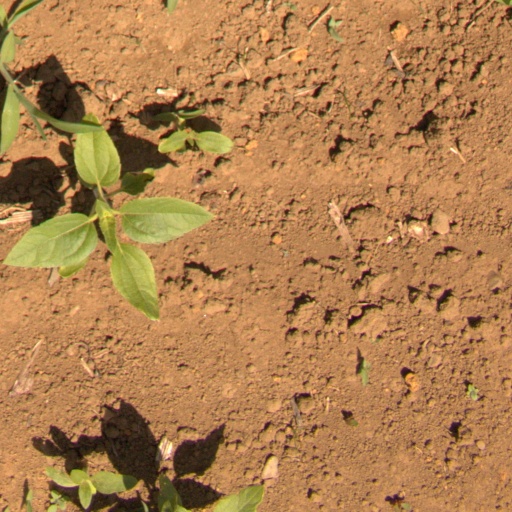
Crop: Jerusalem artichoke